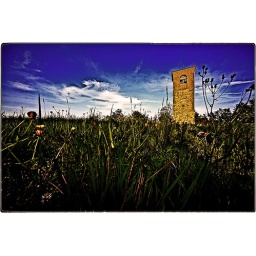
... an ancient tower from grassroots again - one. (a spring by the grass project)